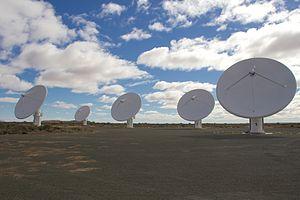
KAT-7 est un radiotélescope construit dans le Cap du Nord en Afrique du Sud. Faisant partie du projet Karoo Telescope Array, il était le banc d'essai d'ingénierie du grand télescope MeerKAT, mais il est devenu un instrument scientifique. La construction a été achevée en 2011 et il a été mis en service en 2012. Il a également servi de démonstrateur technologique pour l'Afrique du Sud en lice pour accueillir le Square Kilometre Array.